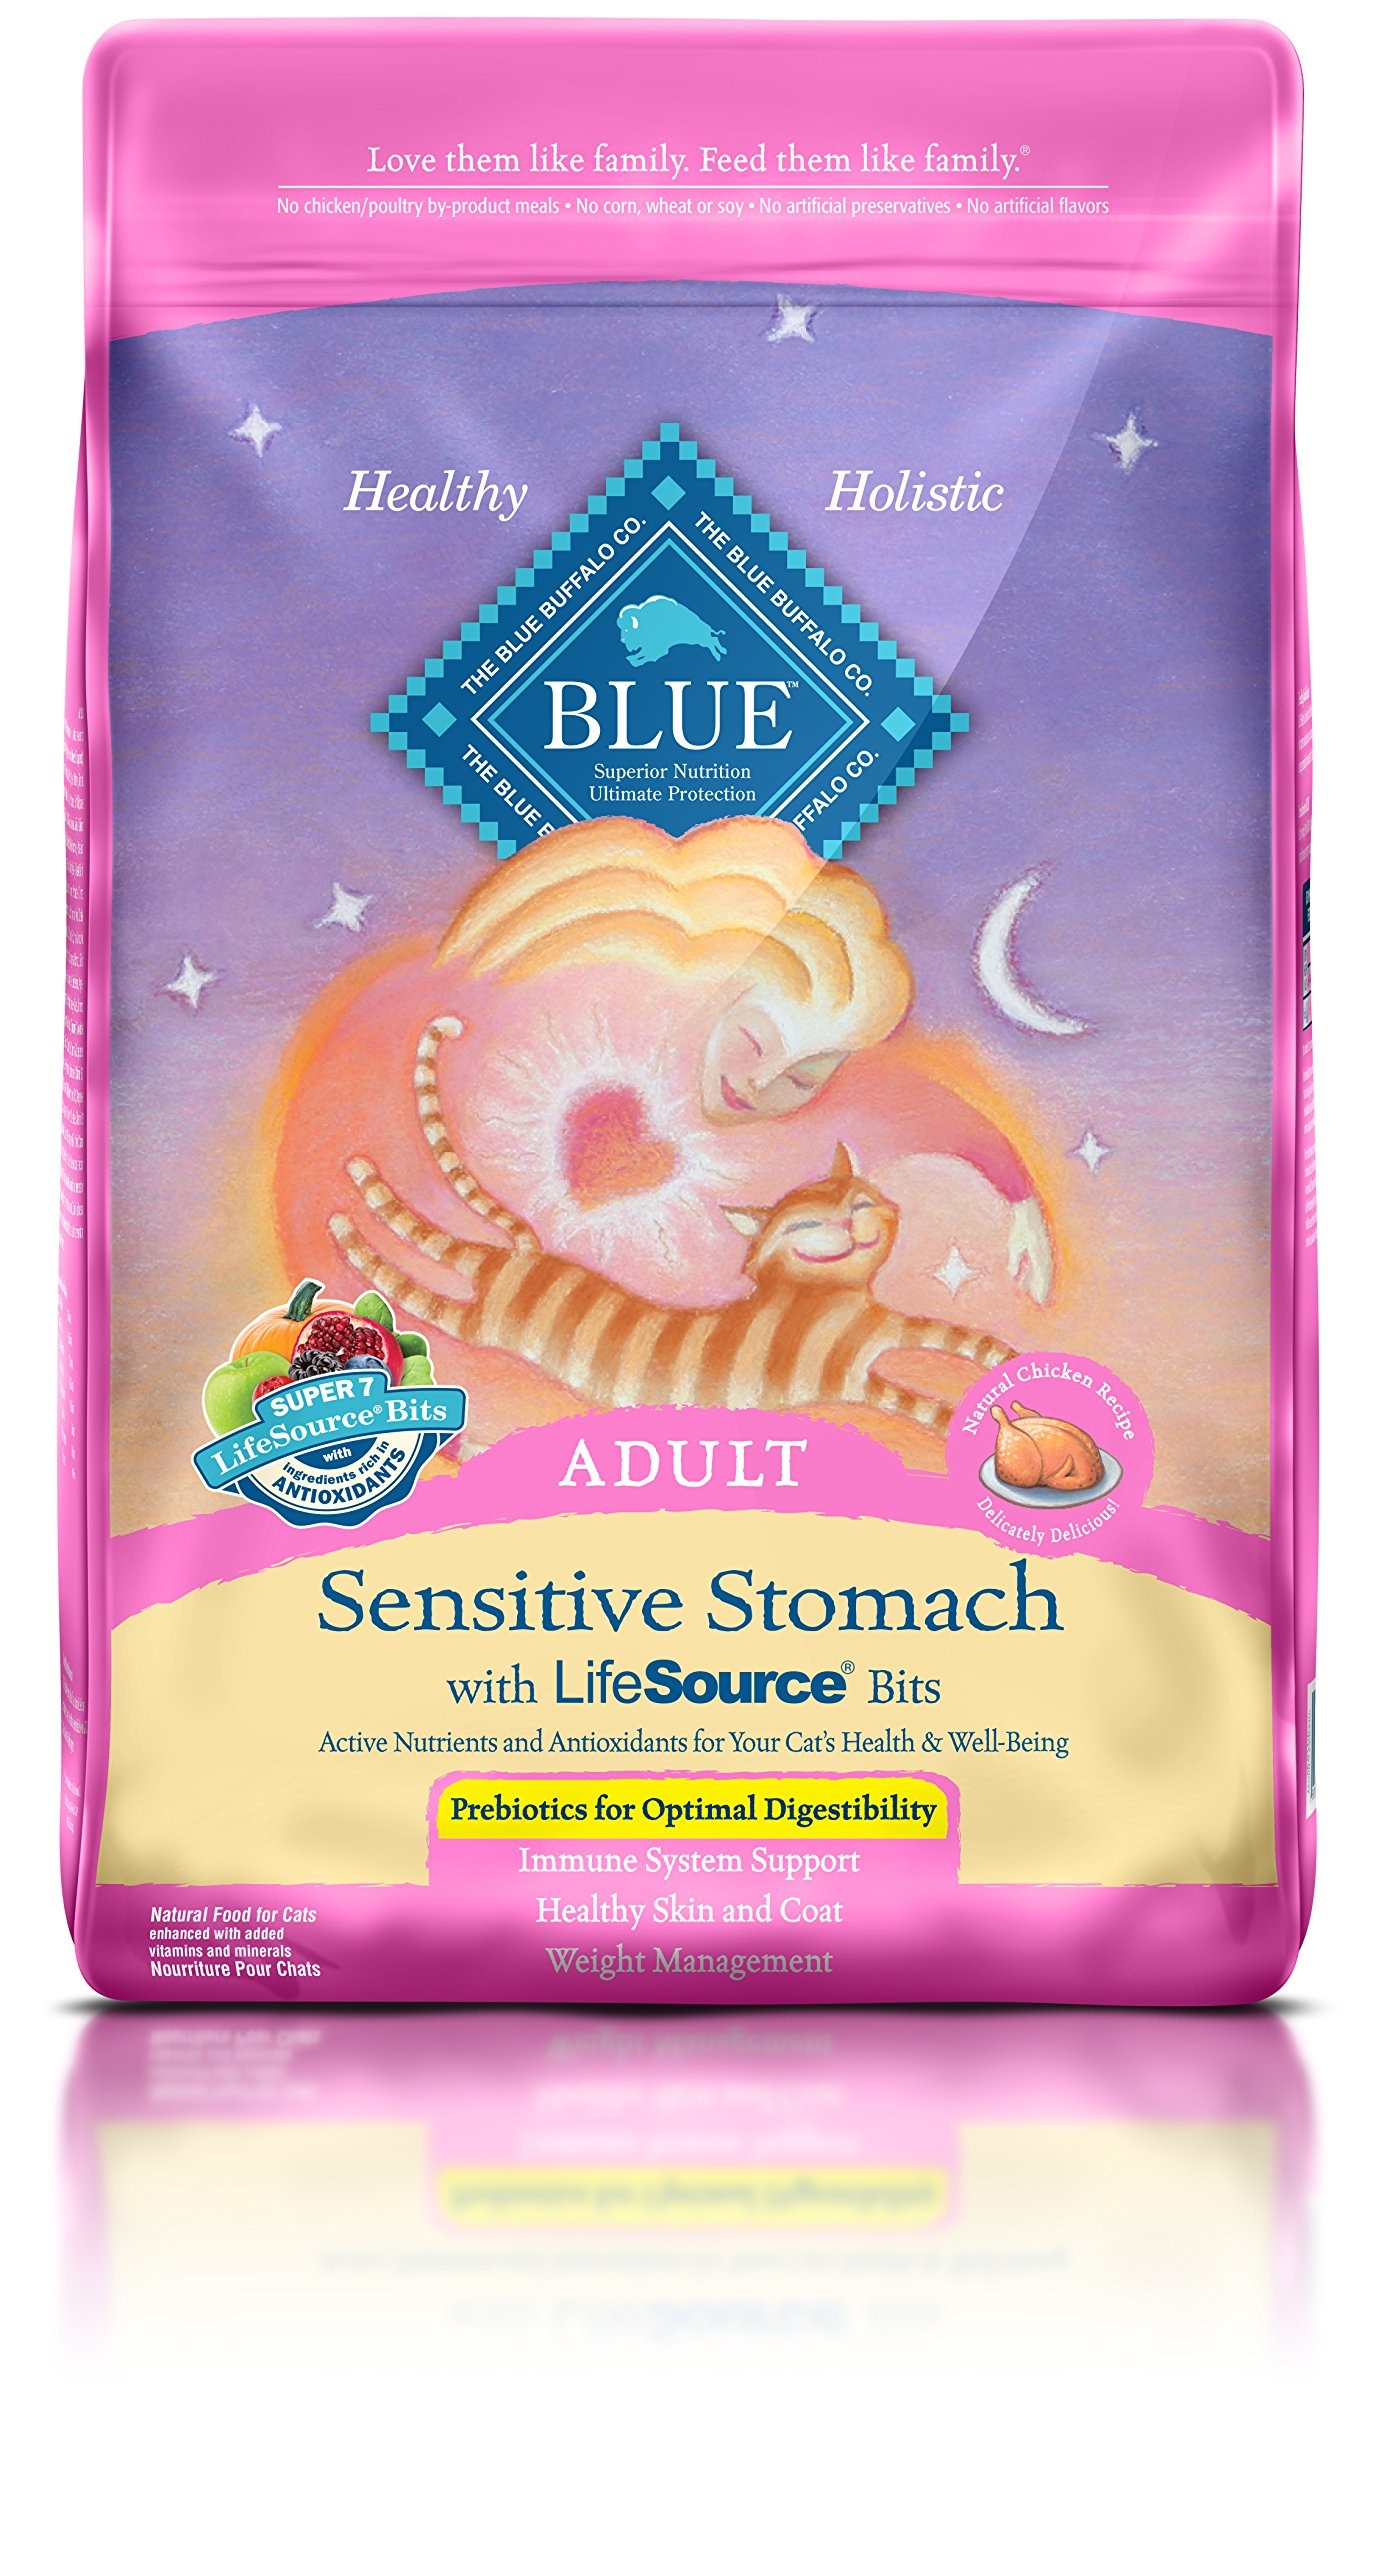
Item Name: Blue Buffalo Sensitive Stomach Chicken Formula Dry Cat Food, 15 Pound
Bullet Point 1: 15 pound bag
Bullet Point 2: Our naturally healthy blue sensitive stomach cat food is specially made to help support digestive health, while providing the important nutritional benefits you’ll find in all blue cat foods
Bullet Point 3: Made in the USA
Bullet Point 4: Love them like family, feed them like family
Value: 240.0
Unit: Ounce

Price: 46.9